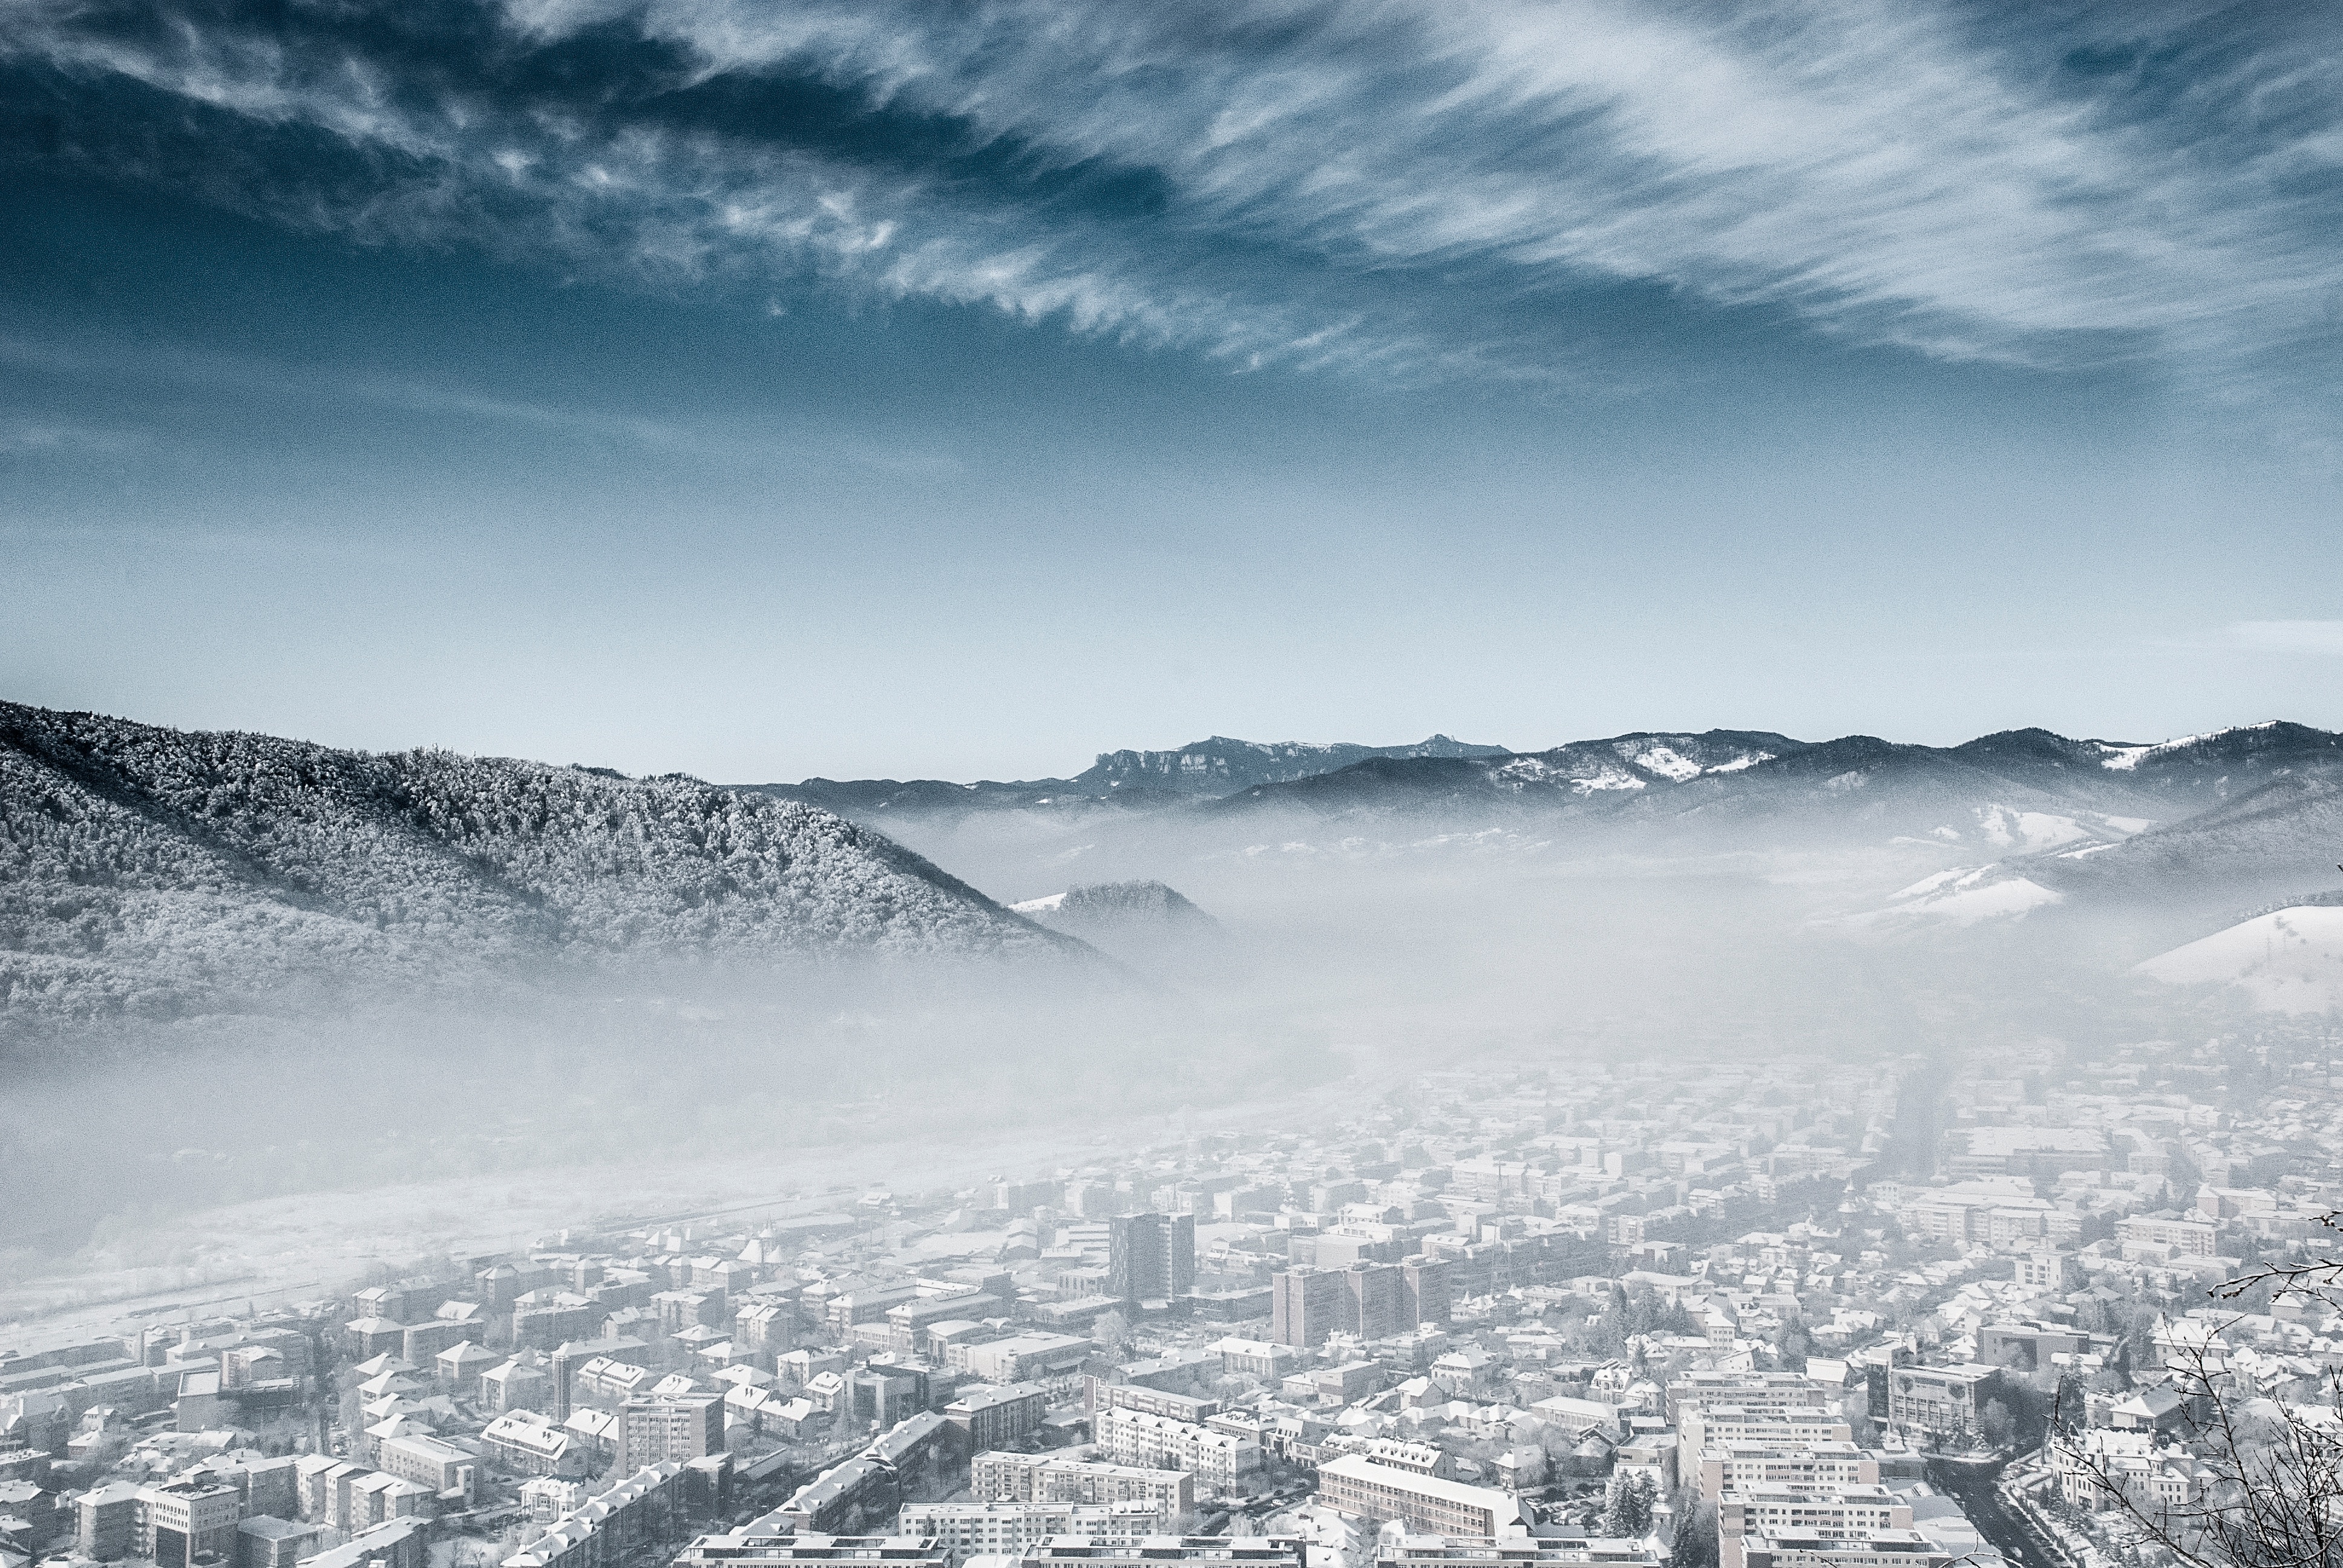
horizon, mountain, snow, winter, cloud, sky, sunlight, morning, frost, atmosphere, mountain range, panorama, weather, season, alps, aerial photography, atmospheric phenomenon, atmosphere of earth, mountainous landforms, geological phenomenon